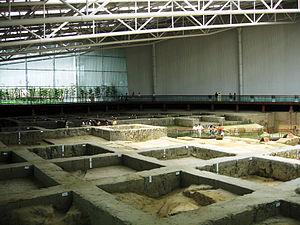
Le site de Jinsha est un site archéologique situé dans la province du Sichuan, dans district de Qingyang, à Chengdu, en Chine.